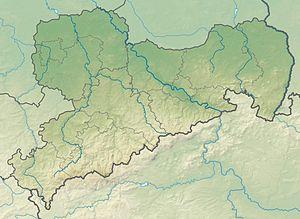
Le bassin lipsien ou plaine lipsienne ou encore le pays de Leipzig est une région non précisément délimitée qui entoure Leipzig en Allemagne centrale, au nord-ouest de la Saxe et au sud-est de la Saxe-Anhalt.
Dölitz-Dösen est un quartier du sud de Leipzig en Allemagne.
Le zoo de Dresde est un parc zoologique situé en Allemagne, à Dresde, à côté du Grand Jardin.
Leipzig-Grünau est une subdivision de Leipzig en Allemagne. Construit dans les années 1960 et 1970, il est après Berlin-Marzahn et Halle-Neustadt le grand ensemble le plus vaste et le plus peuplé d'Allemagne, comptant plus de 45 000 habitants.